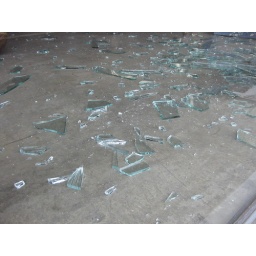
Broken glass from a shop window in Melbourne. I love the green and blue shades in the glass.